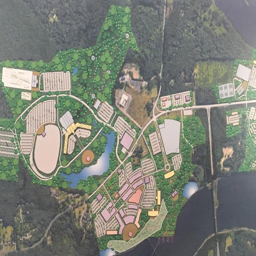
a rendering showing potential plans for the former site .